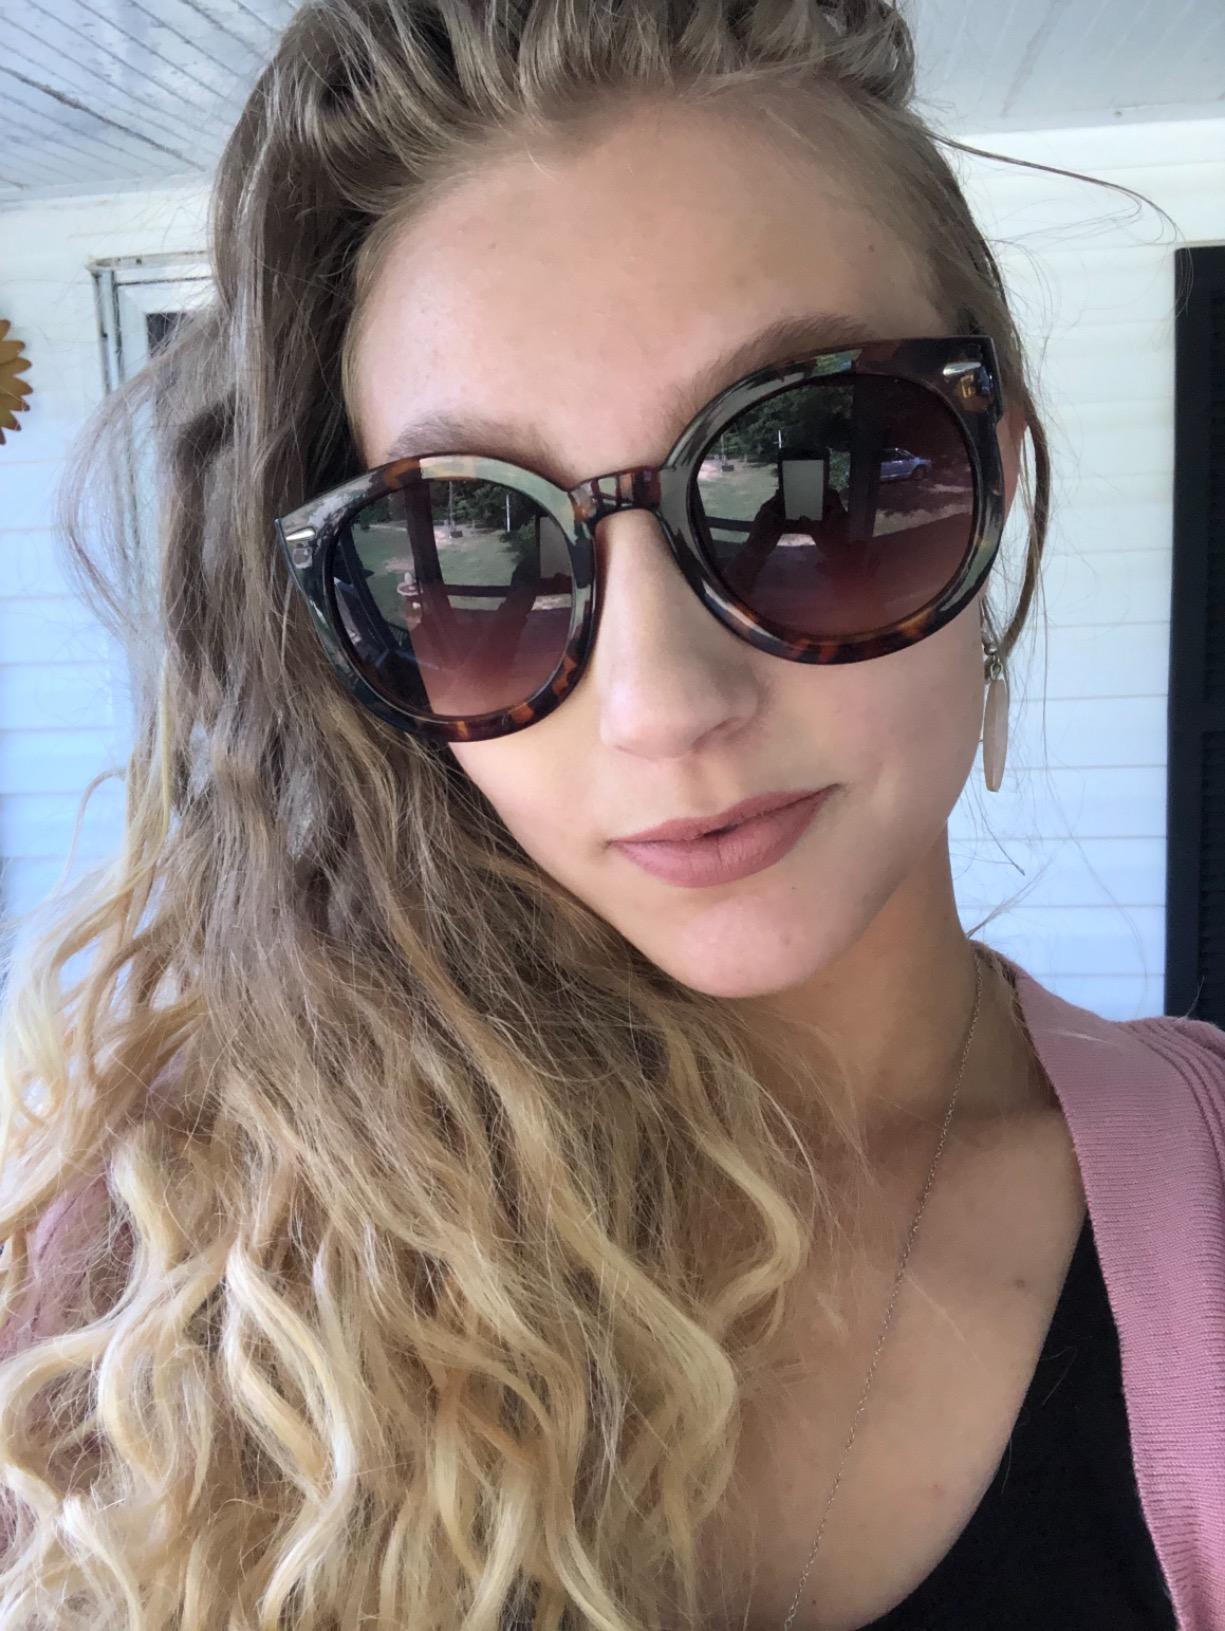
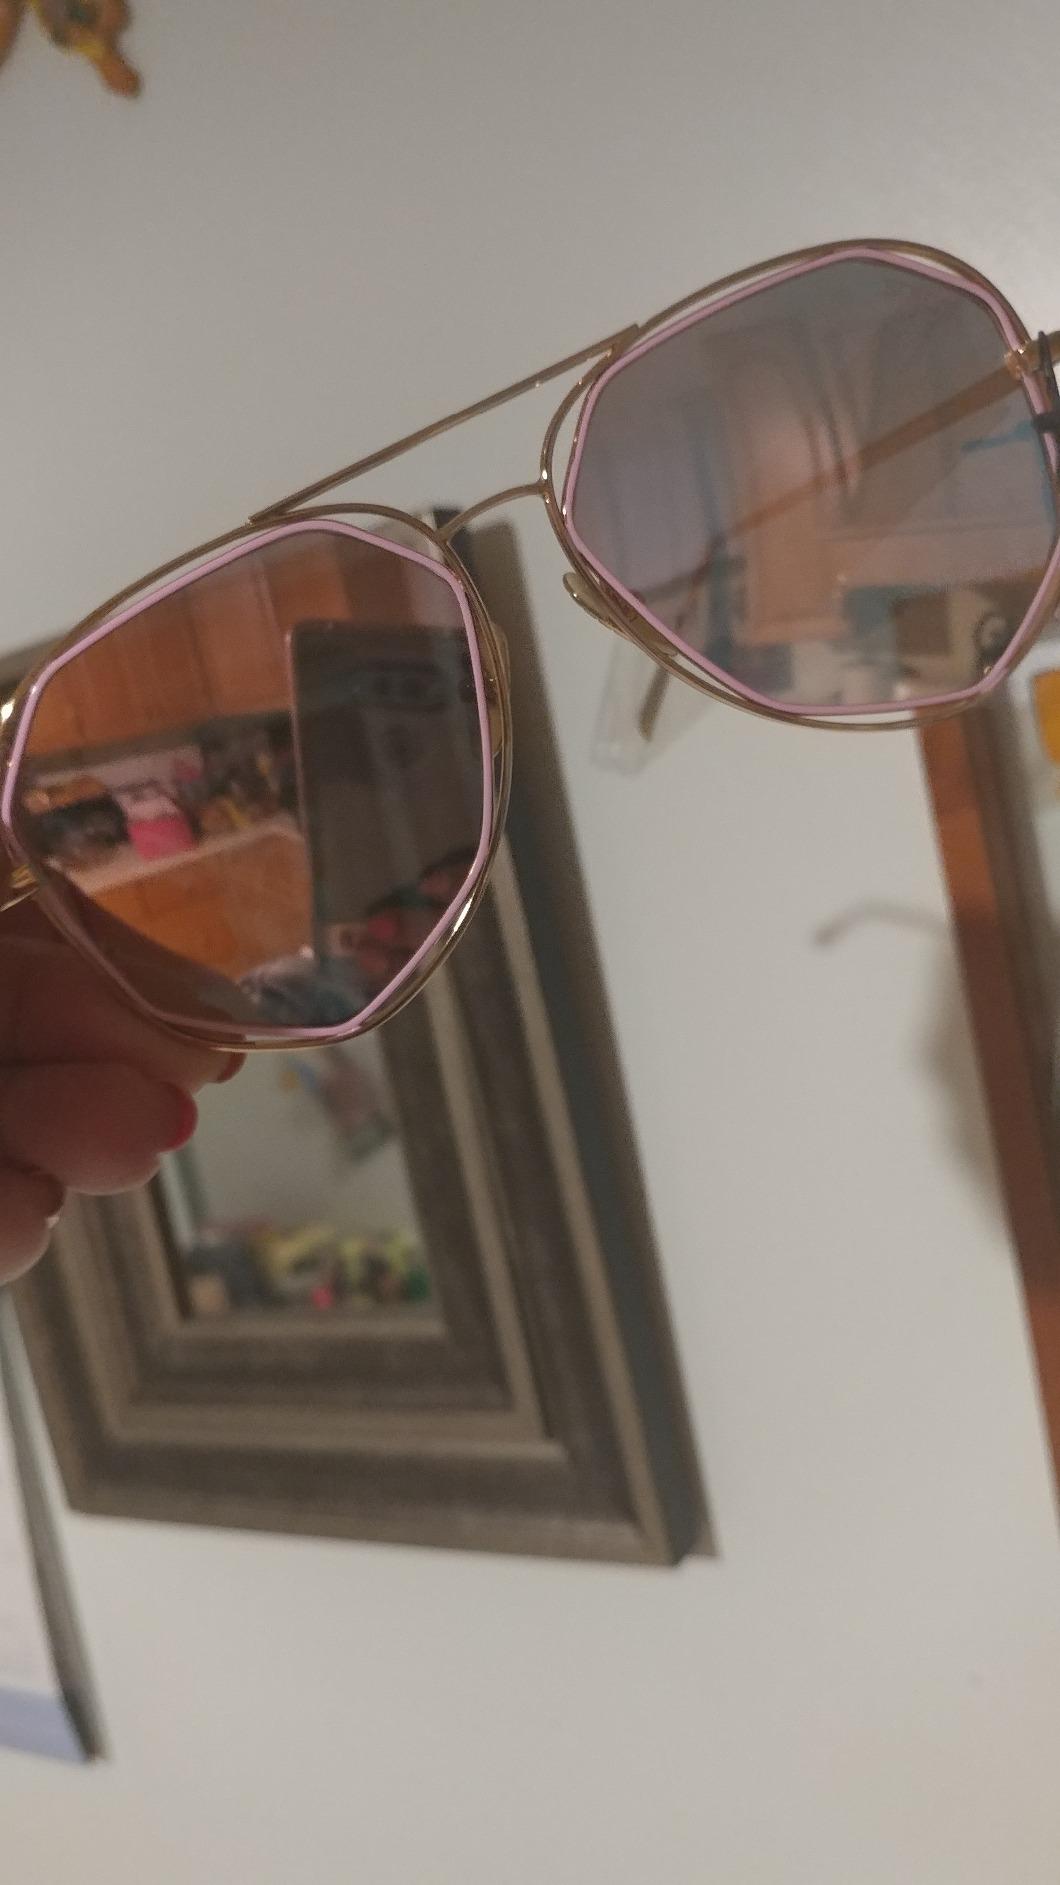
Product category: accessories_sunglasses
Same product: no